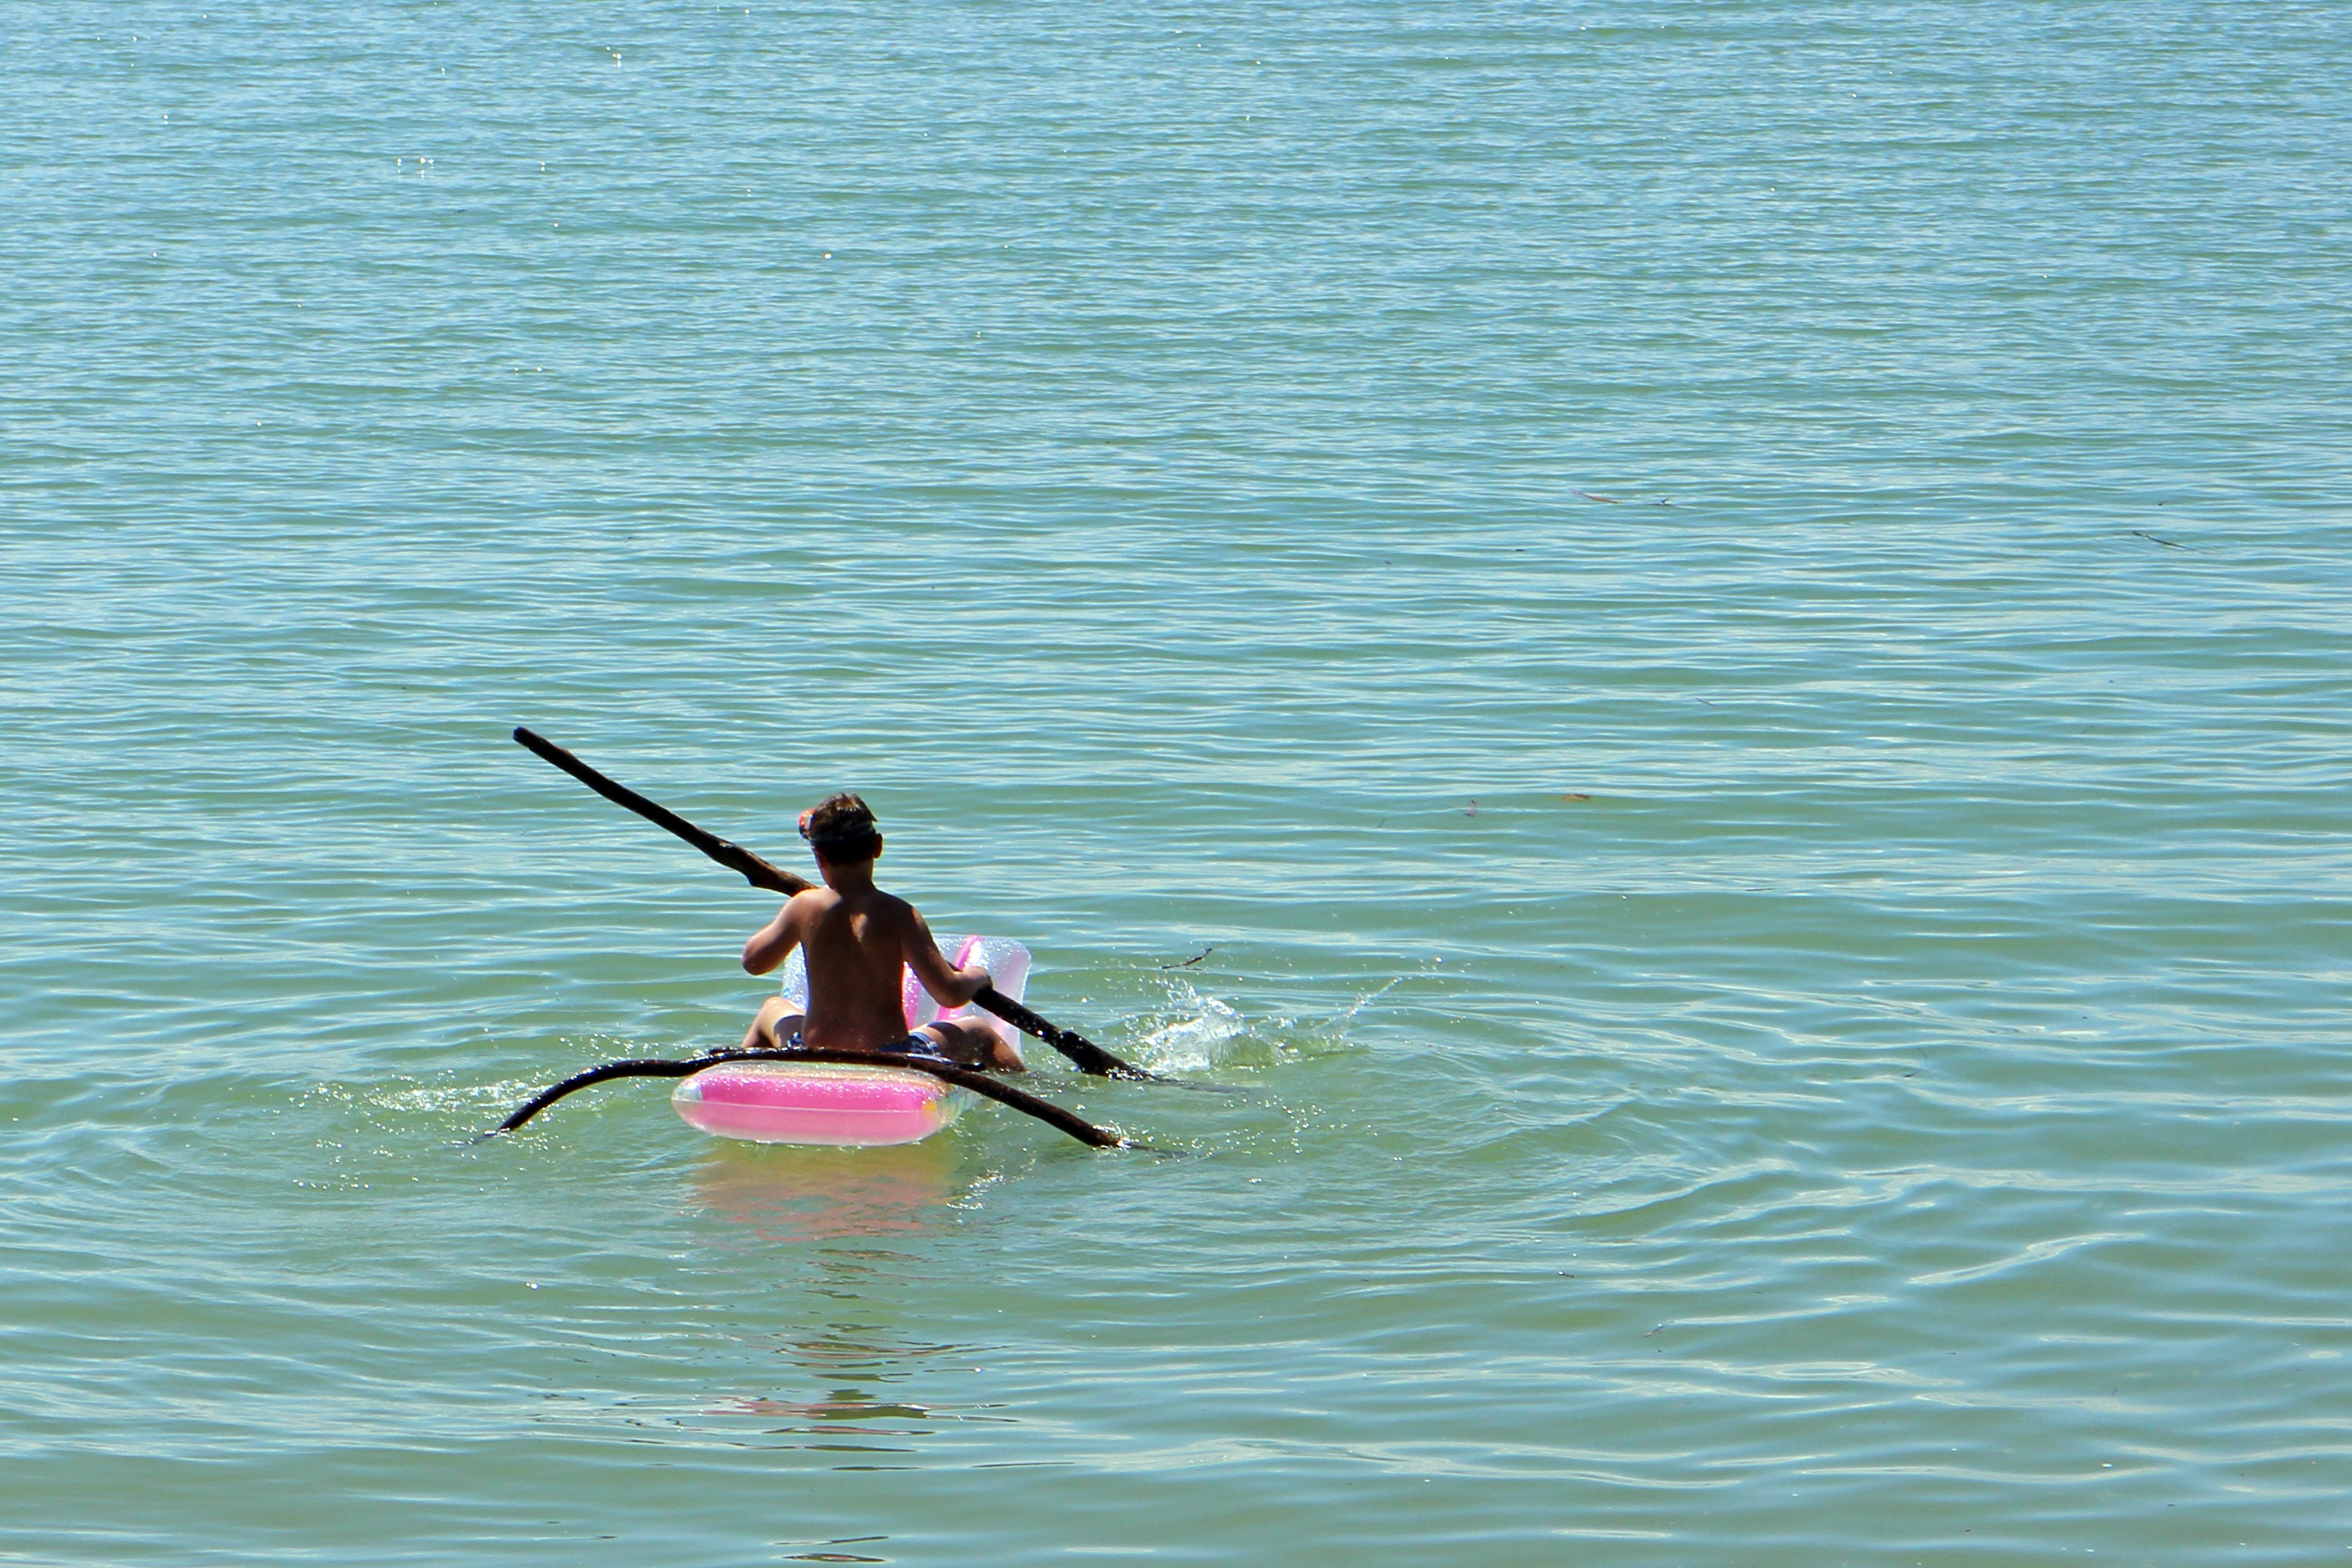
sea, water, person, boat, play, lake, wet, summer, canoe, paddle, vehicle, holiday, child, extreme sport, leisure, kayak, sports equipment, boating, kayaking, watercraft, canoeing, dinghy, fun bathing, sea kayak, watercraft rowing, air mattress